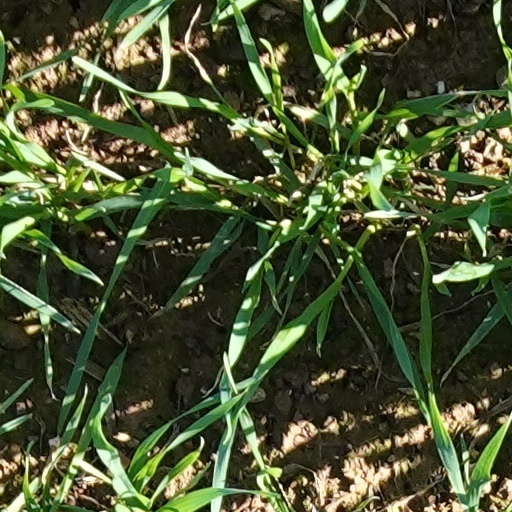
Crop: wheat